St Kilda Football Club

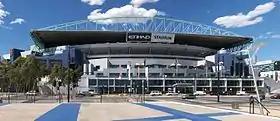
Docklands Stadium – St Kilda's home ground

Moorabbin Oval has been St Kilda's training and administrative base since 1965, excluding an 8-year period between 2010 and 2018.